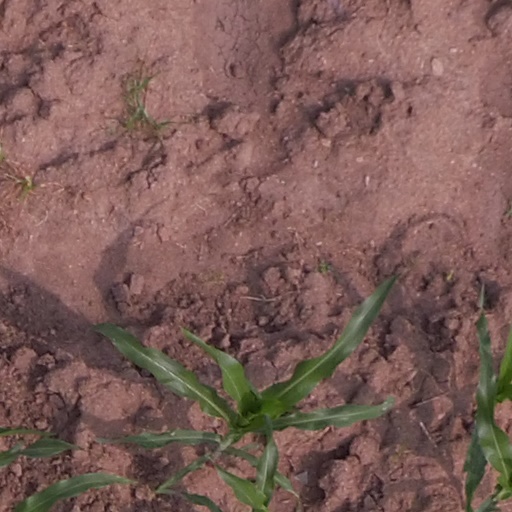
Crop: maize; corn